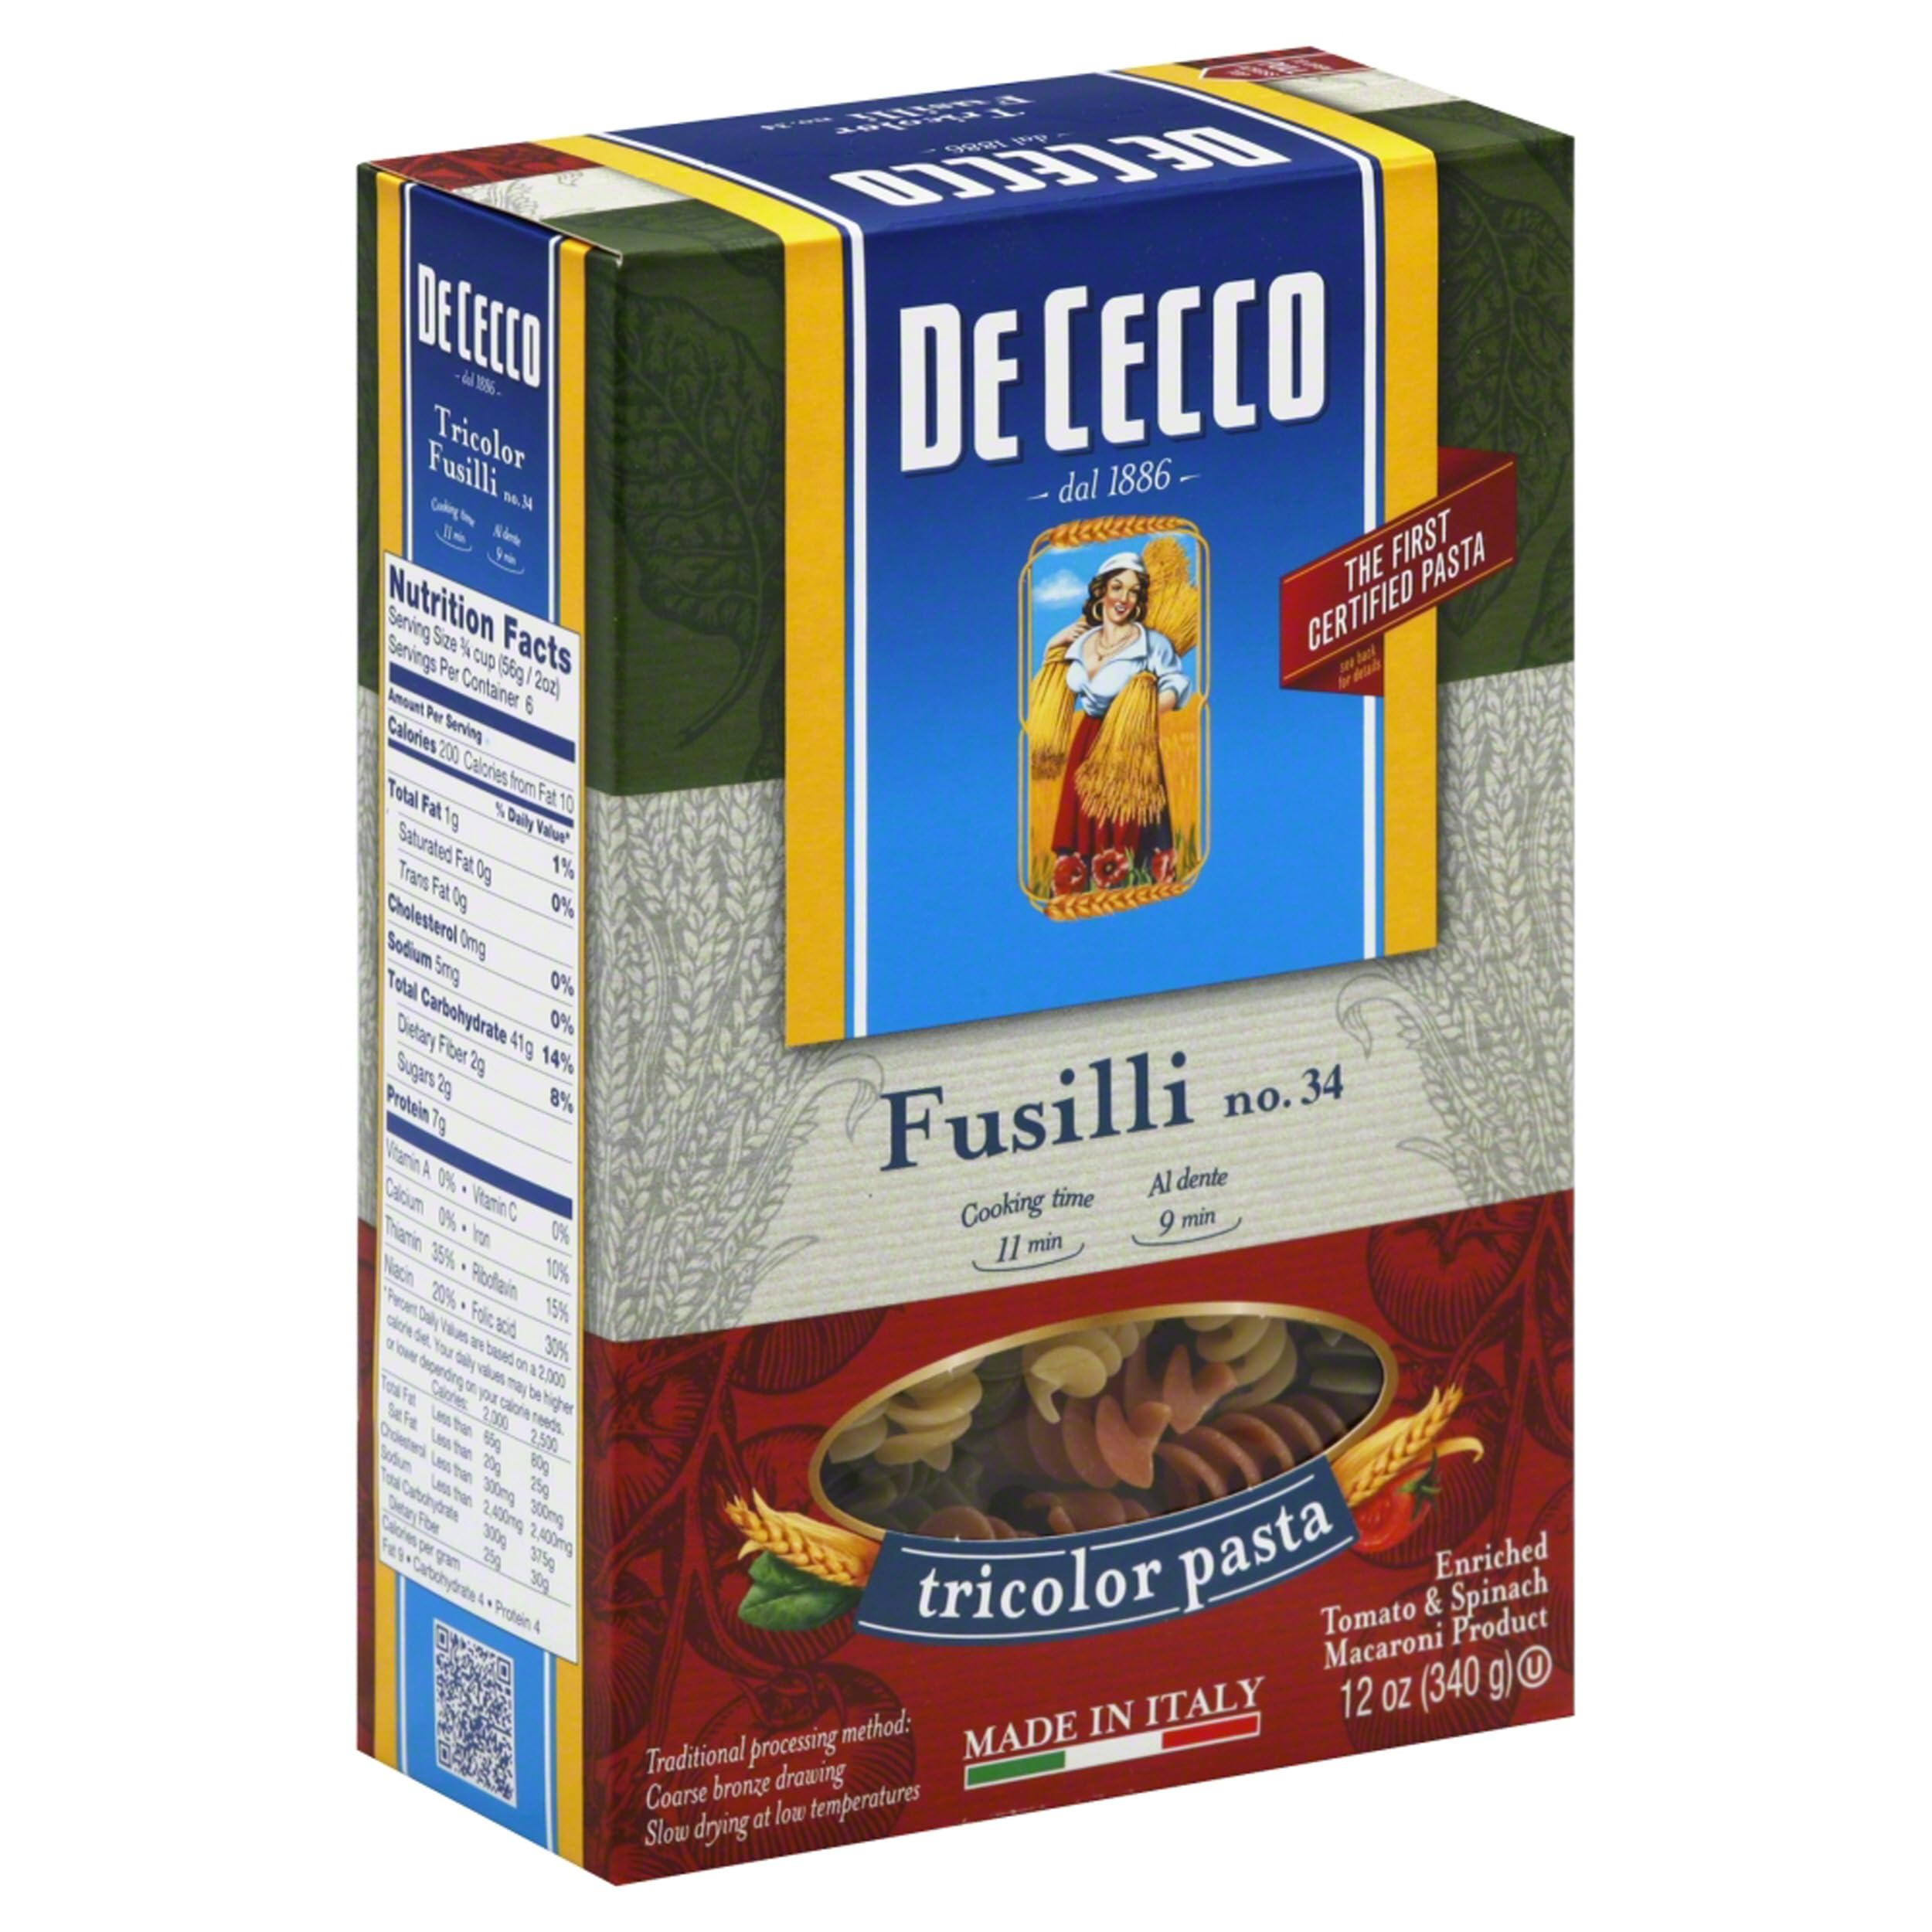
Item Name: De Cecco Tricolor Fusilli Pasta, 12 Ounces (Pack Of 12)
Bullet Point: De Cecco Tricolor Fusilli Pasta, 12 Ounces (Pack Of 12)
Value: 144.0
Unit: Ounce

Price: 17.215